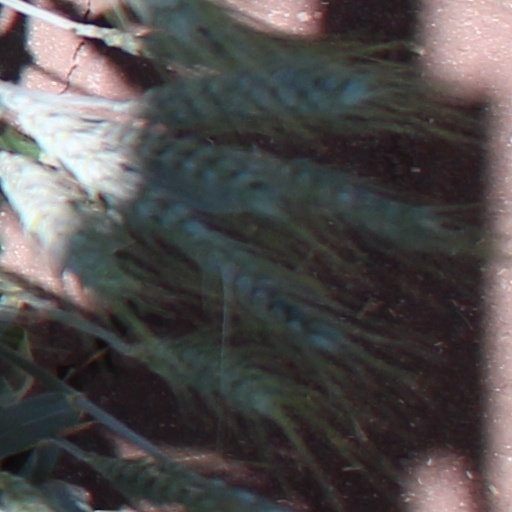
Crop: wheat